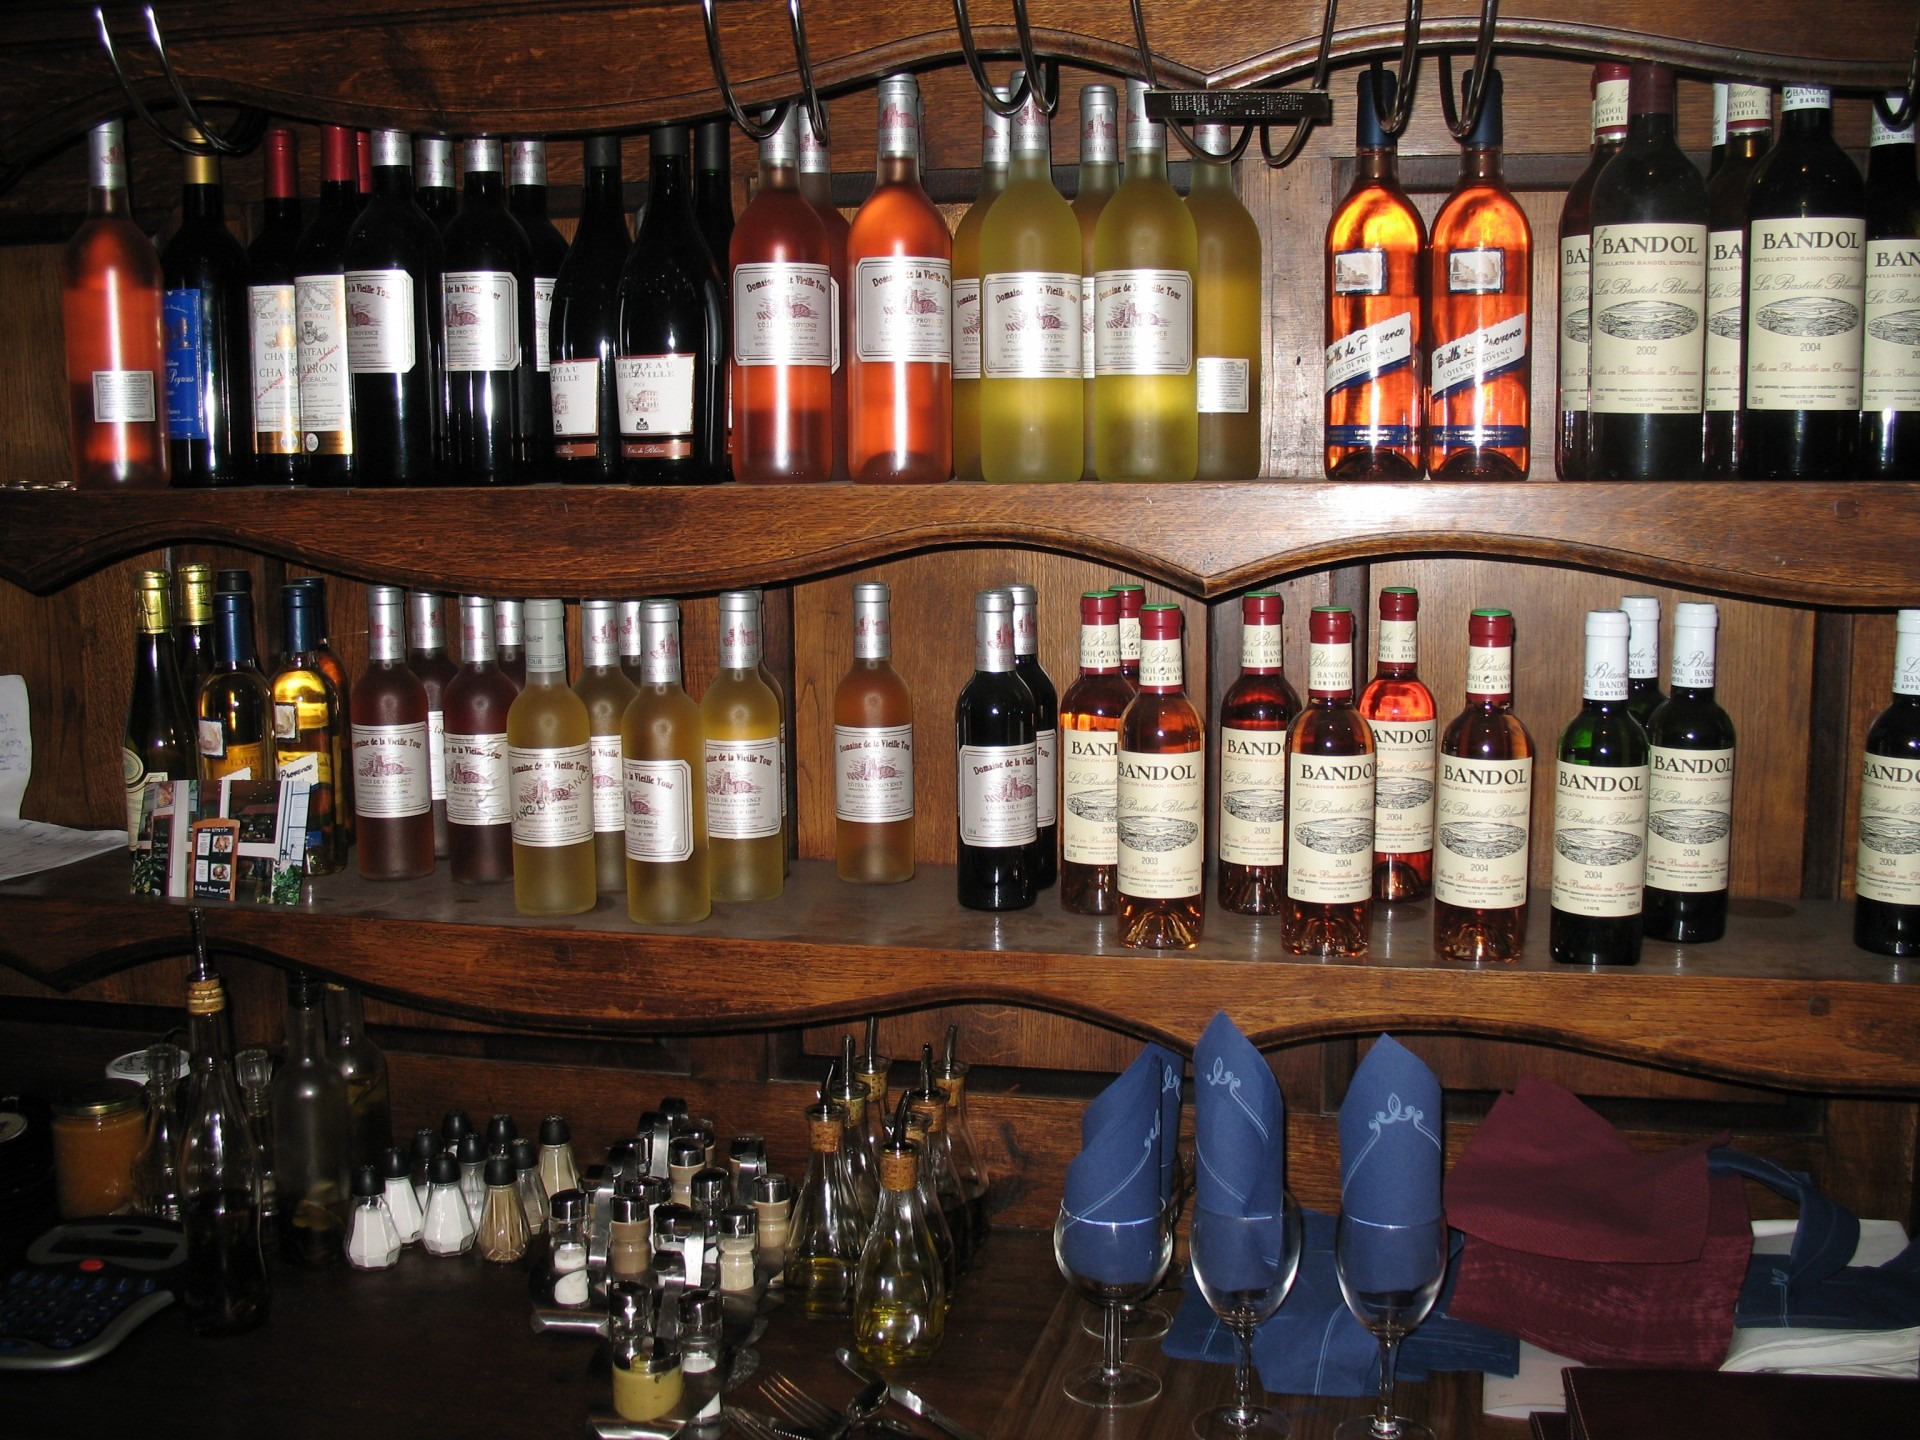
wine, bar, beverage, drink, bottle, beer, alcohol, celebrate, french, winery, alcoholic beverage, liquor store, distilled beverage